Colony (film)

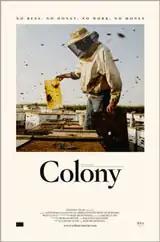

Colony is a 2010 Irish documentary film about colony collapse disorder, directed by Carter Gunn and Ross McDonnell. The film was produced by Morgan Bushe and Macdara Kelleher. The music was written by Clogs. It opened theatrically in Los Angeles on 30 July 2010 and New York City on 13 August 2010 at the 14th Annual DocuWeeks.